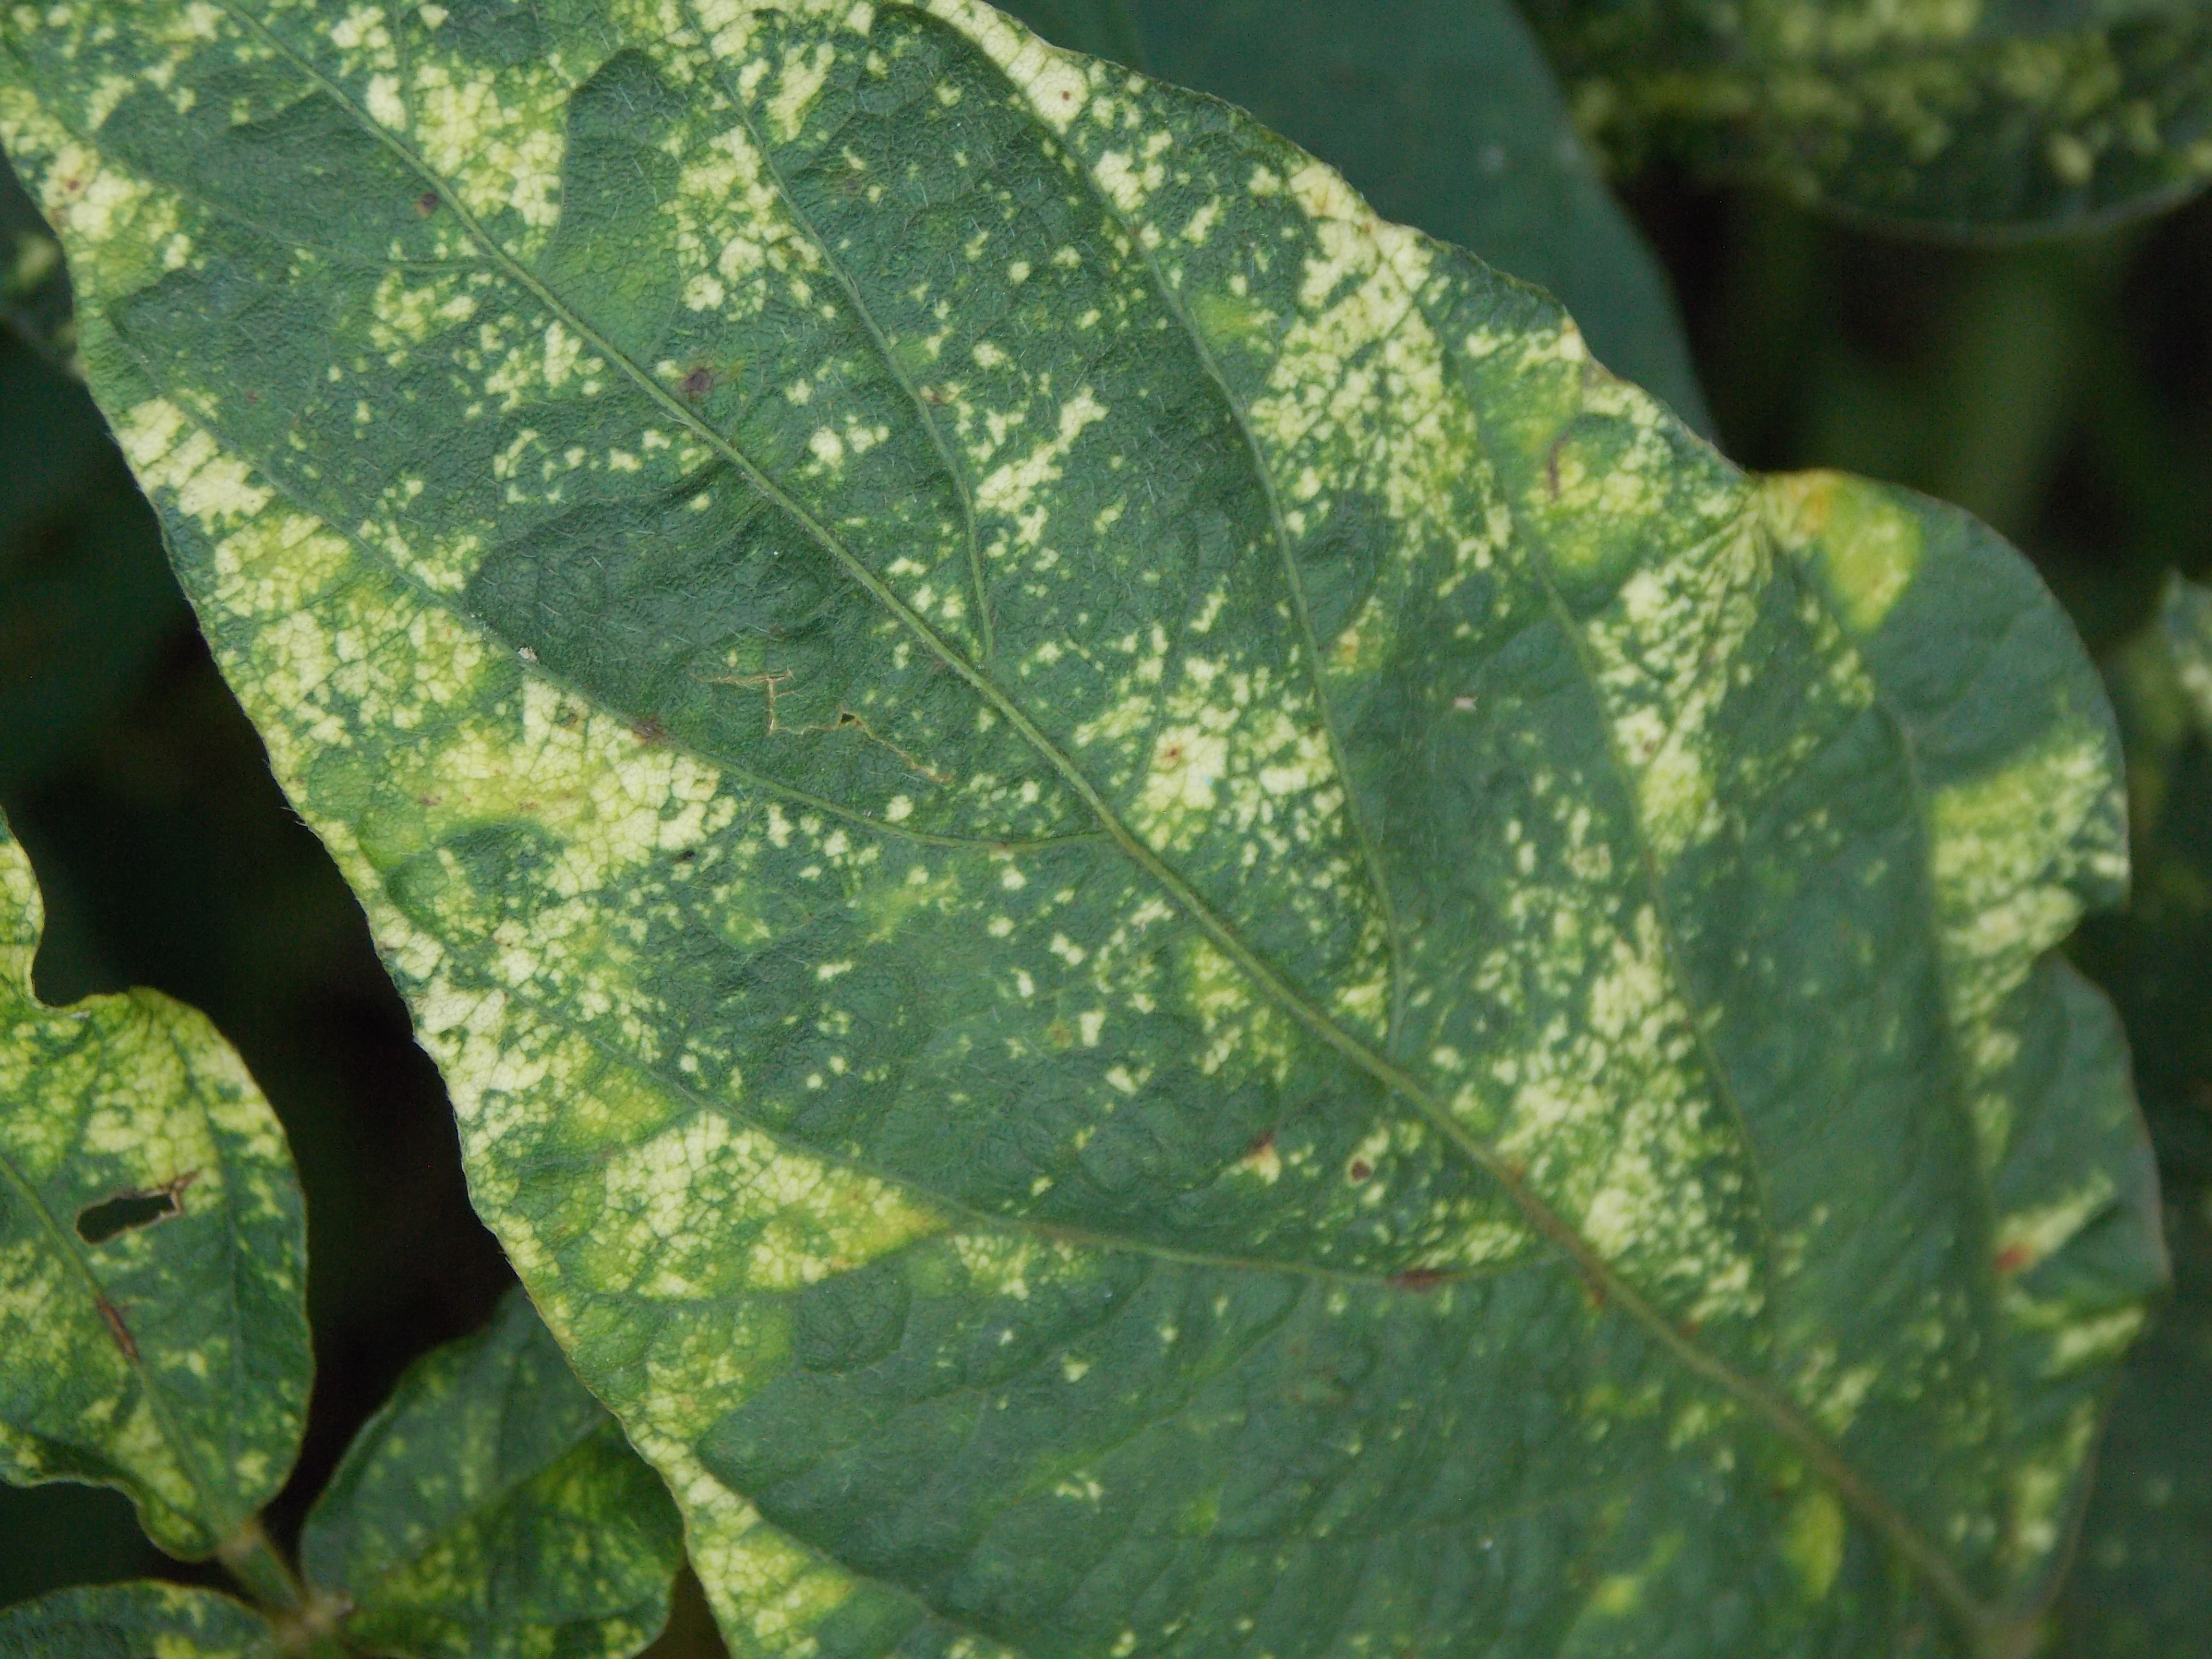
Label: Disease